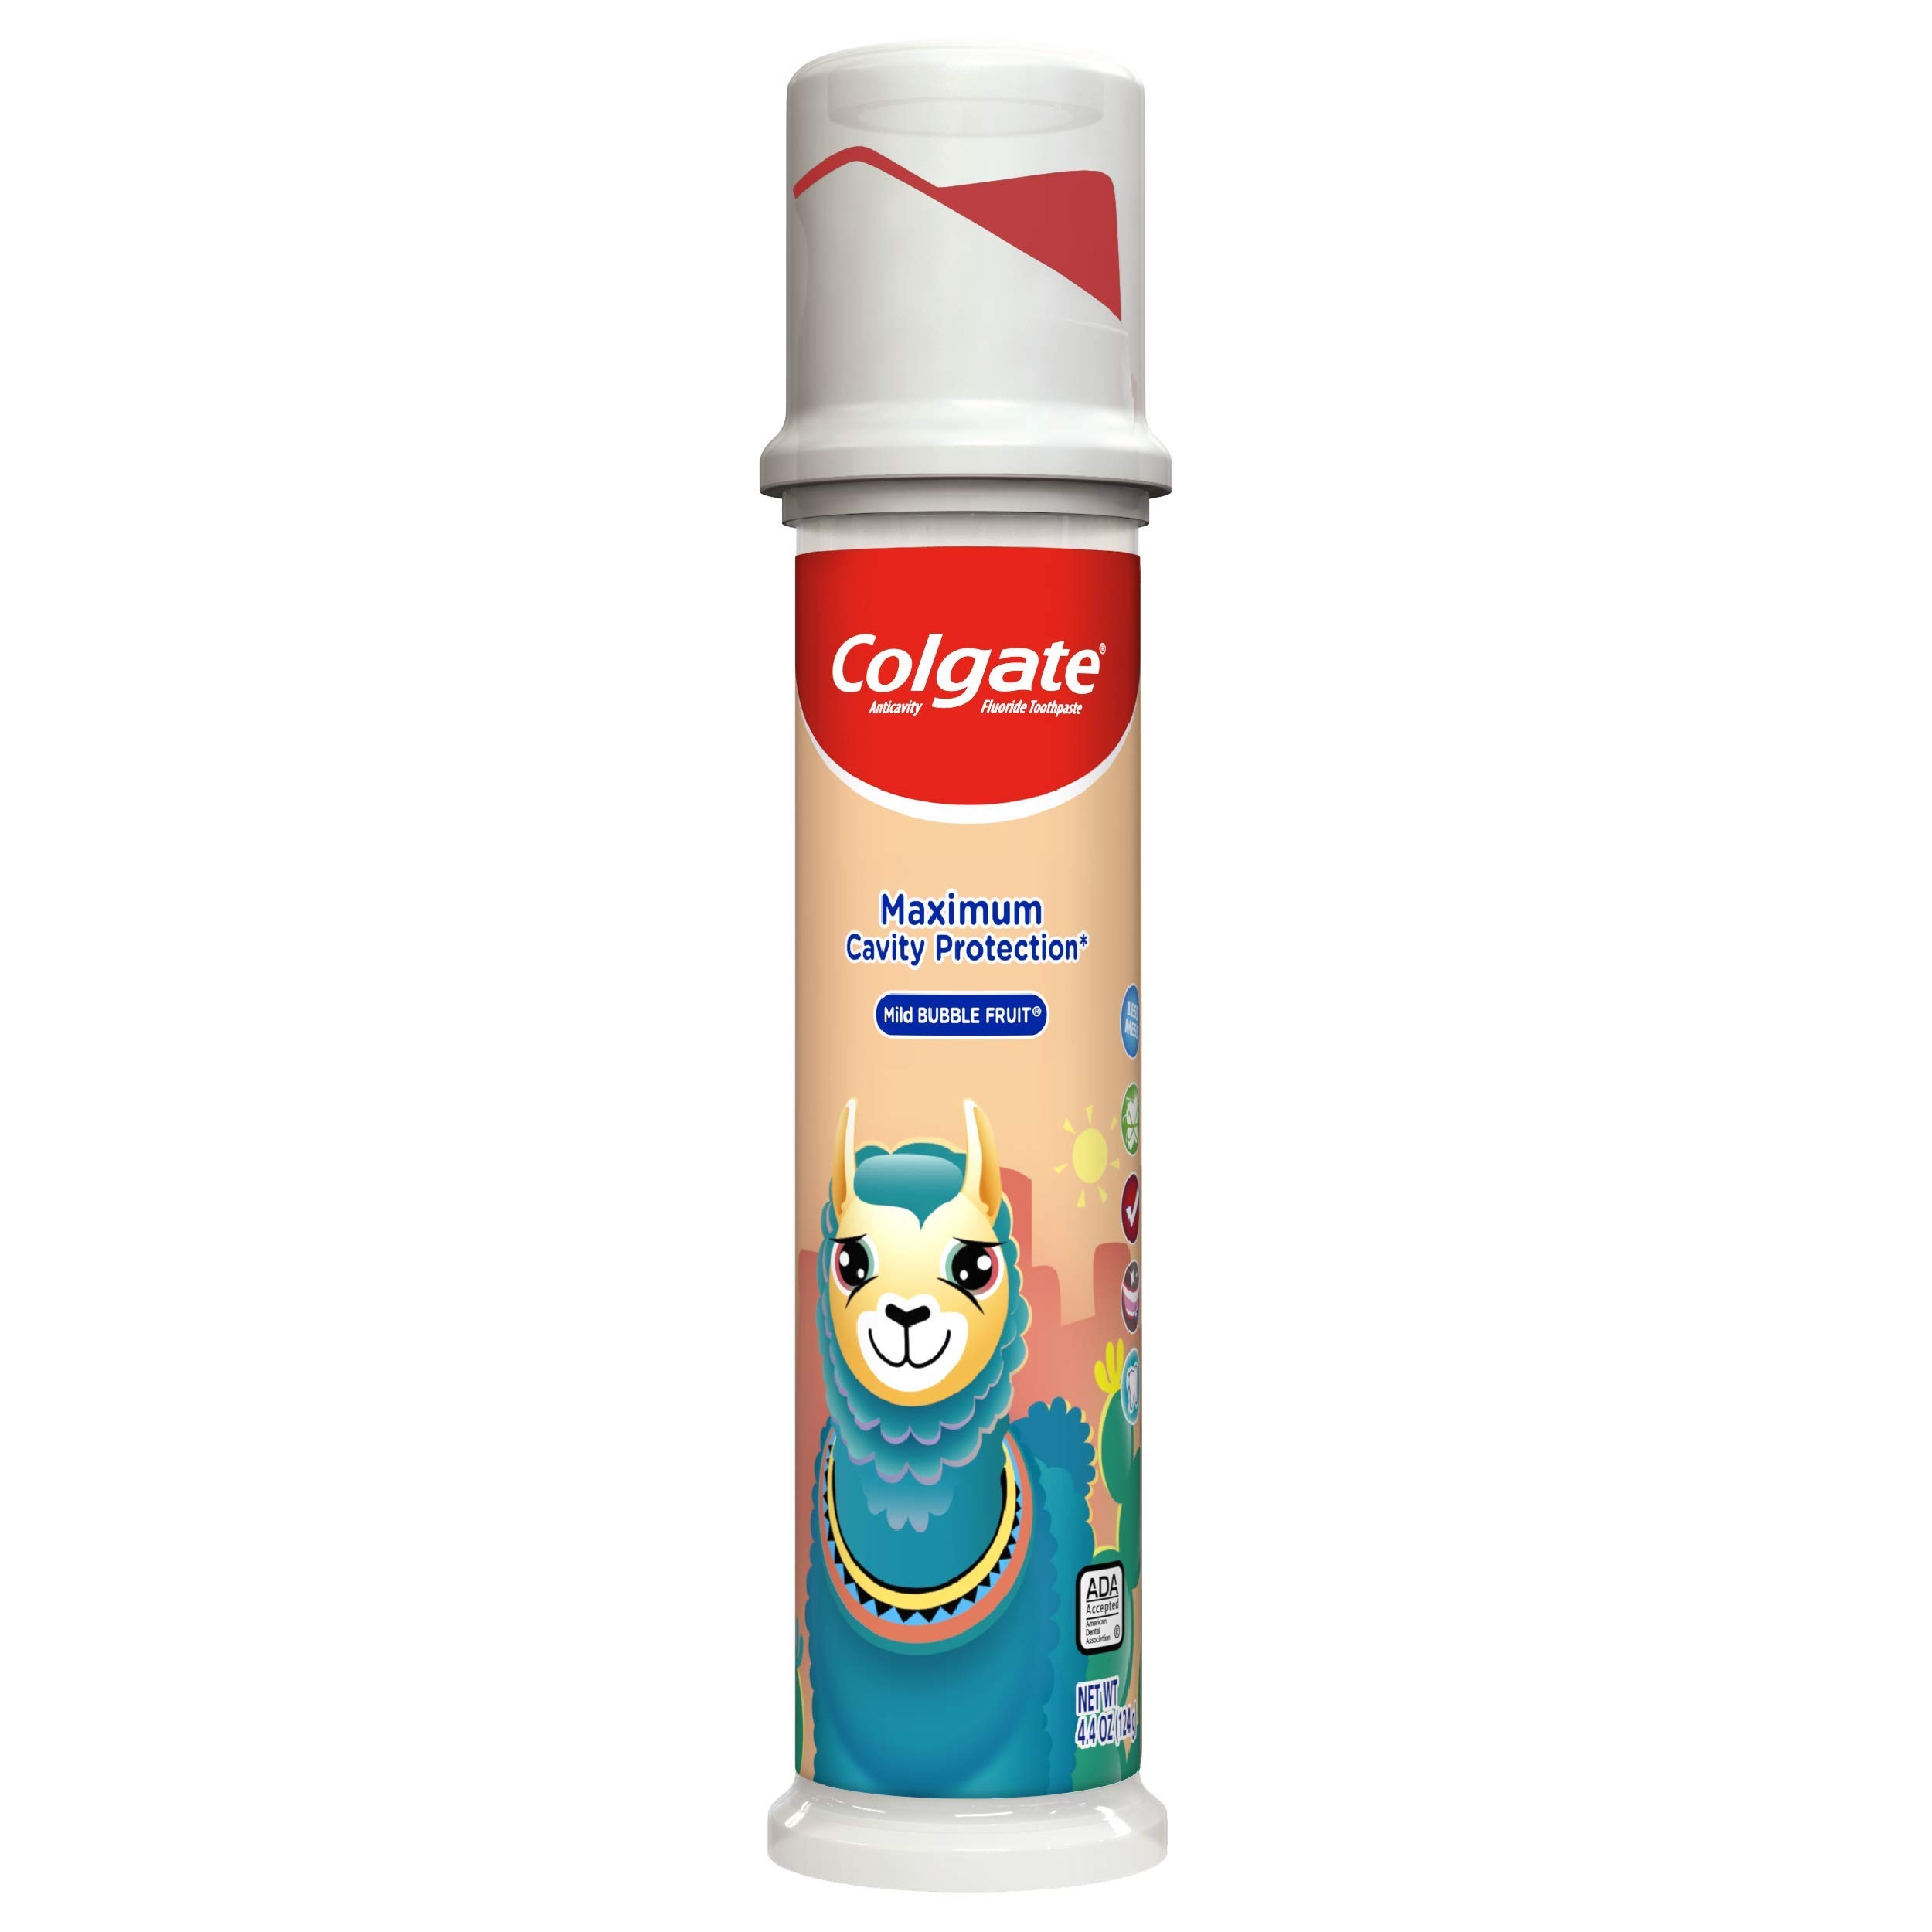
Item Name: Colgate Kids Llama 4.4oz Toothpaste Pump
Bullet Point 1: Fluoride toothpaste for kids
Bullet Point 2: Clinically proven to fight cavities
Bullet Point 3: Nice and gentle on tooth enamel
Bullet Point 4: Bubble fruit flavor to encourage regular brushing
Bullet Point 5: Specially designed for kids 2 and up
Value: 4.4
Unit: Ounce

Price: 8.99